Inchaffray Abbey

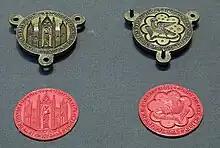
Two-sided pendant seals from Inchaffray Abbey, late 13th century, now in the British Museum.

Inchaffray was patronised both by the Earls of Strathearn and by the Scottish kings. In 1275 a tithe of real income was assessed on all religious houses to fund a crusade, at which time Inchaffray had an income of 246 pounds per annum, fourth among Augustinian houses, exceeded only by St Andrews, Scone and Holyrood. In time the abbey's lands and dependent churches stretched across Scotland, as far away as Uist in the west and Balfron in the south. The abbey ordered the digging of the Pow of Inchaffray, a nine-mile drainage ditch, to improve nearby marshland.